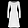
Label: Dress